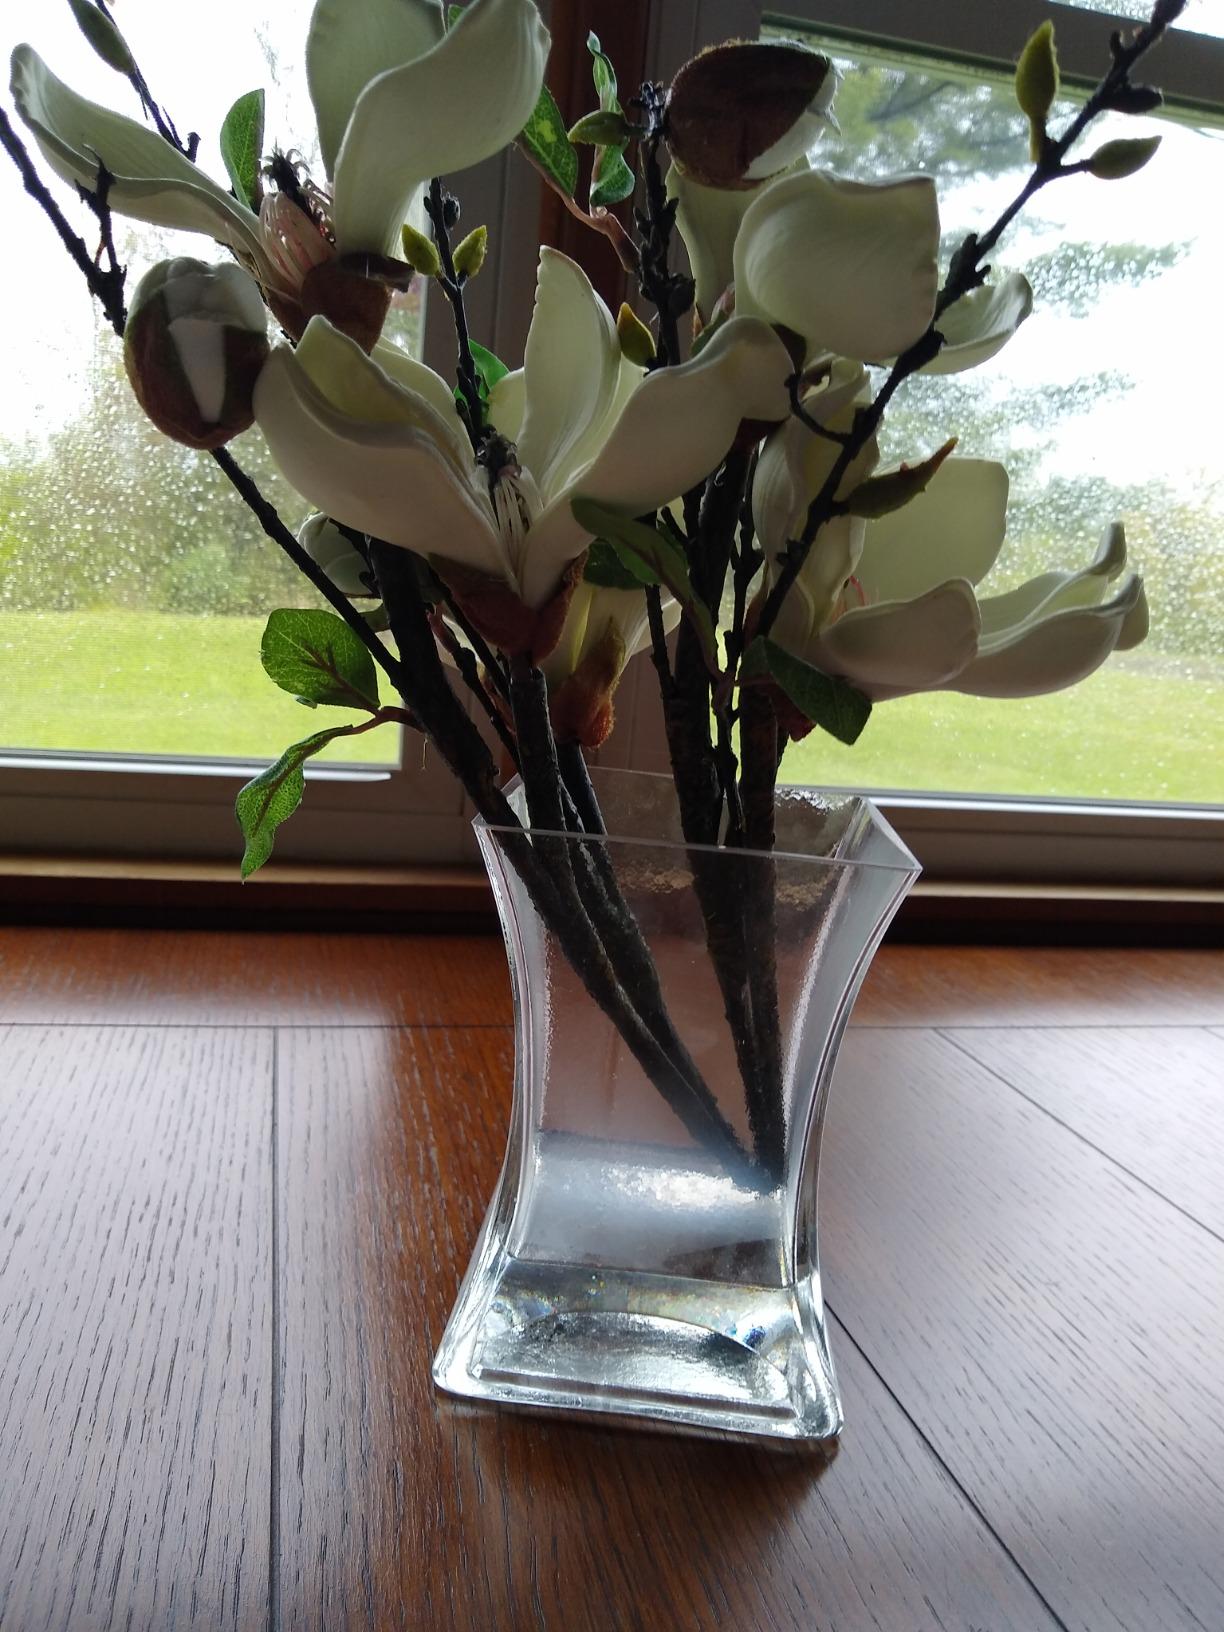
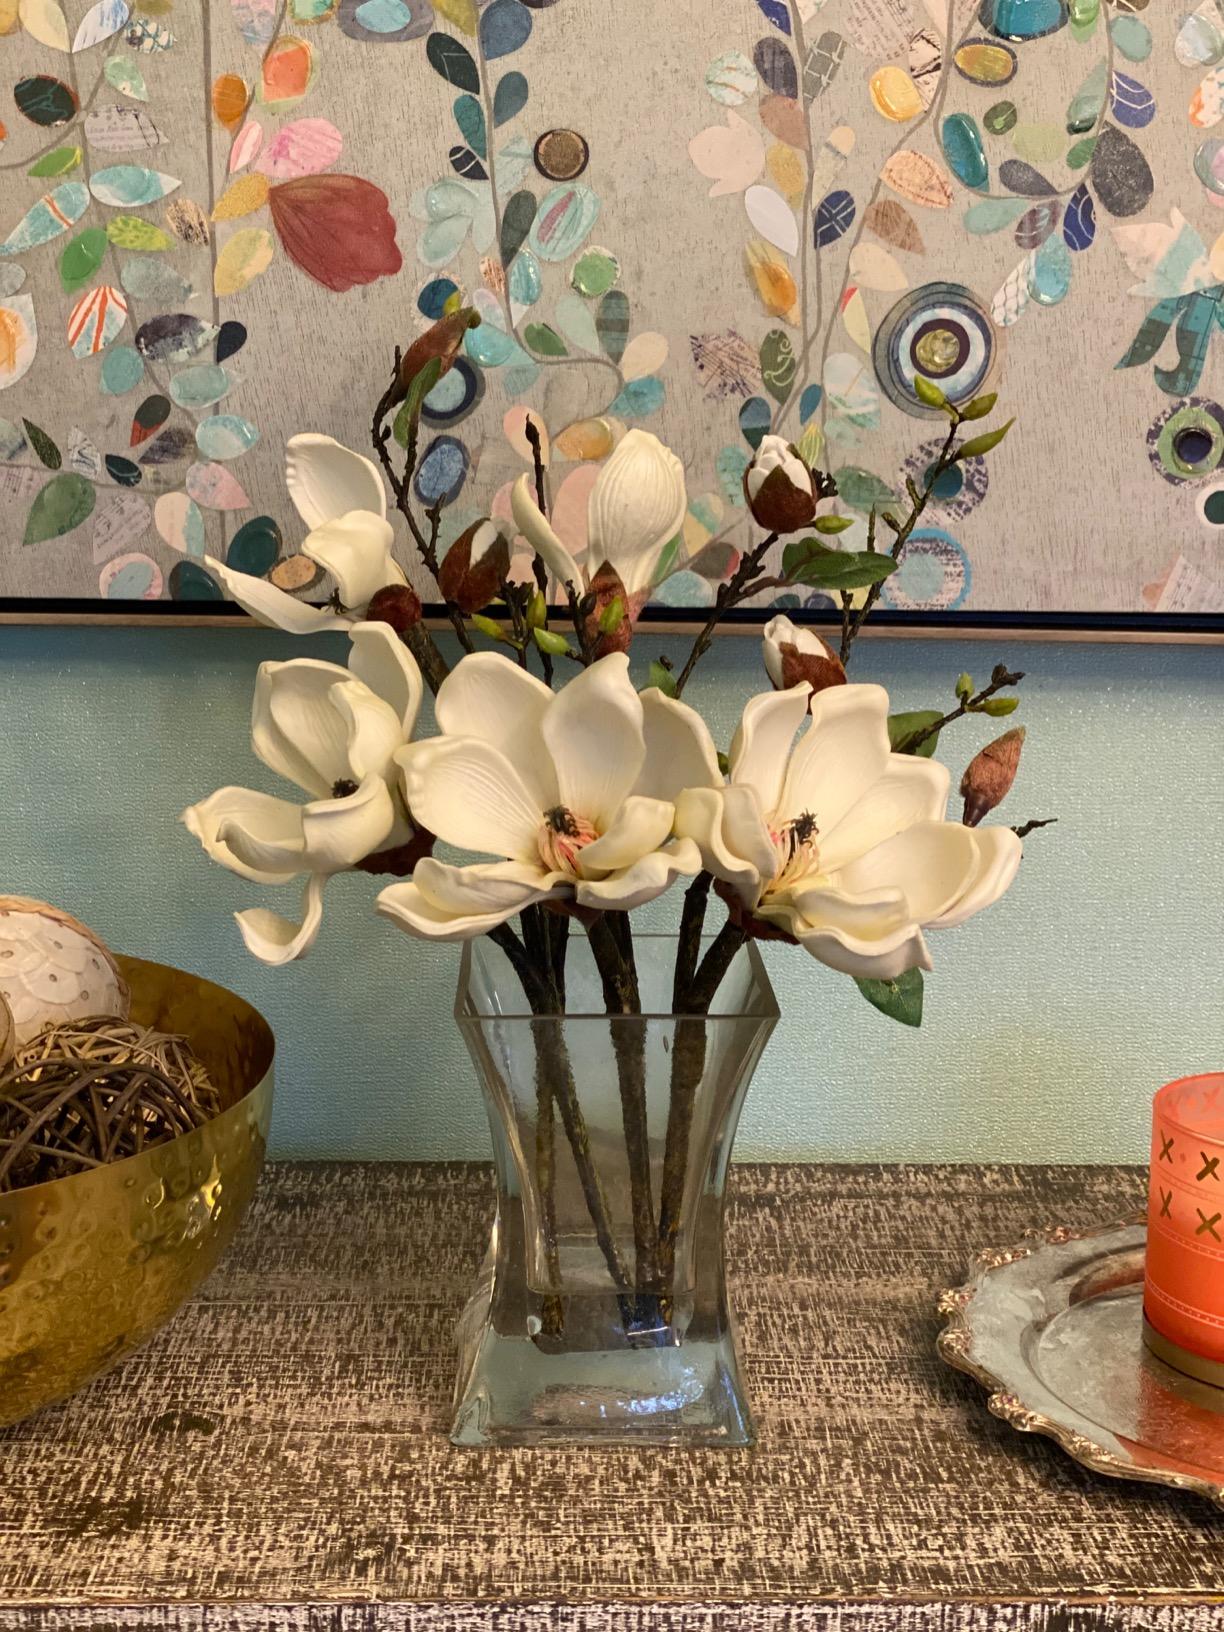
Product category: vase
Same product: yes